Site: brandenburg
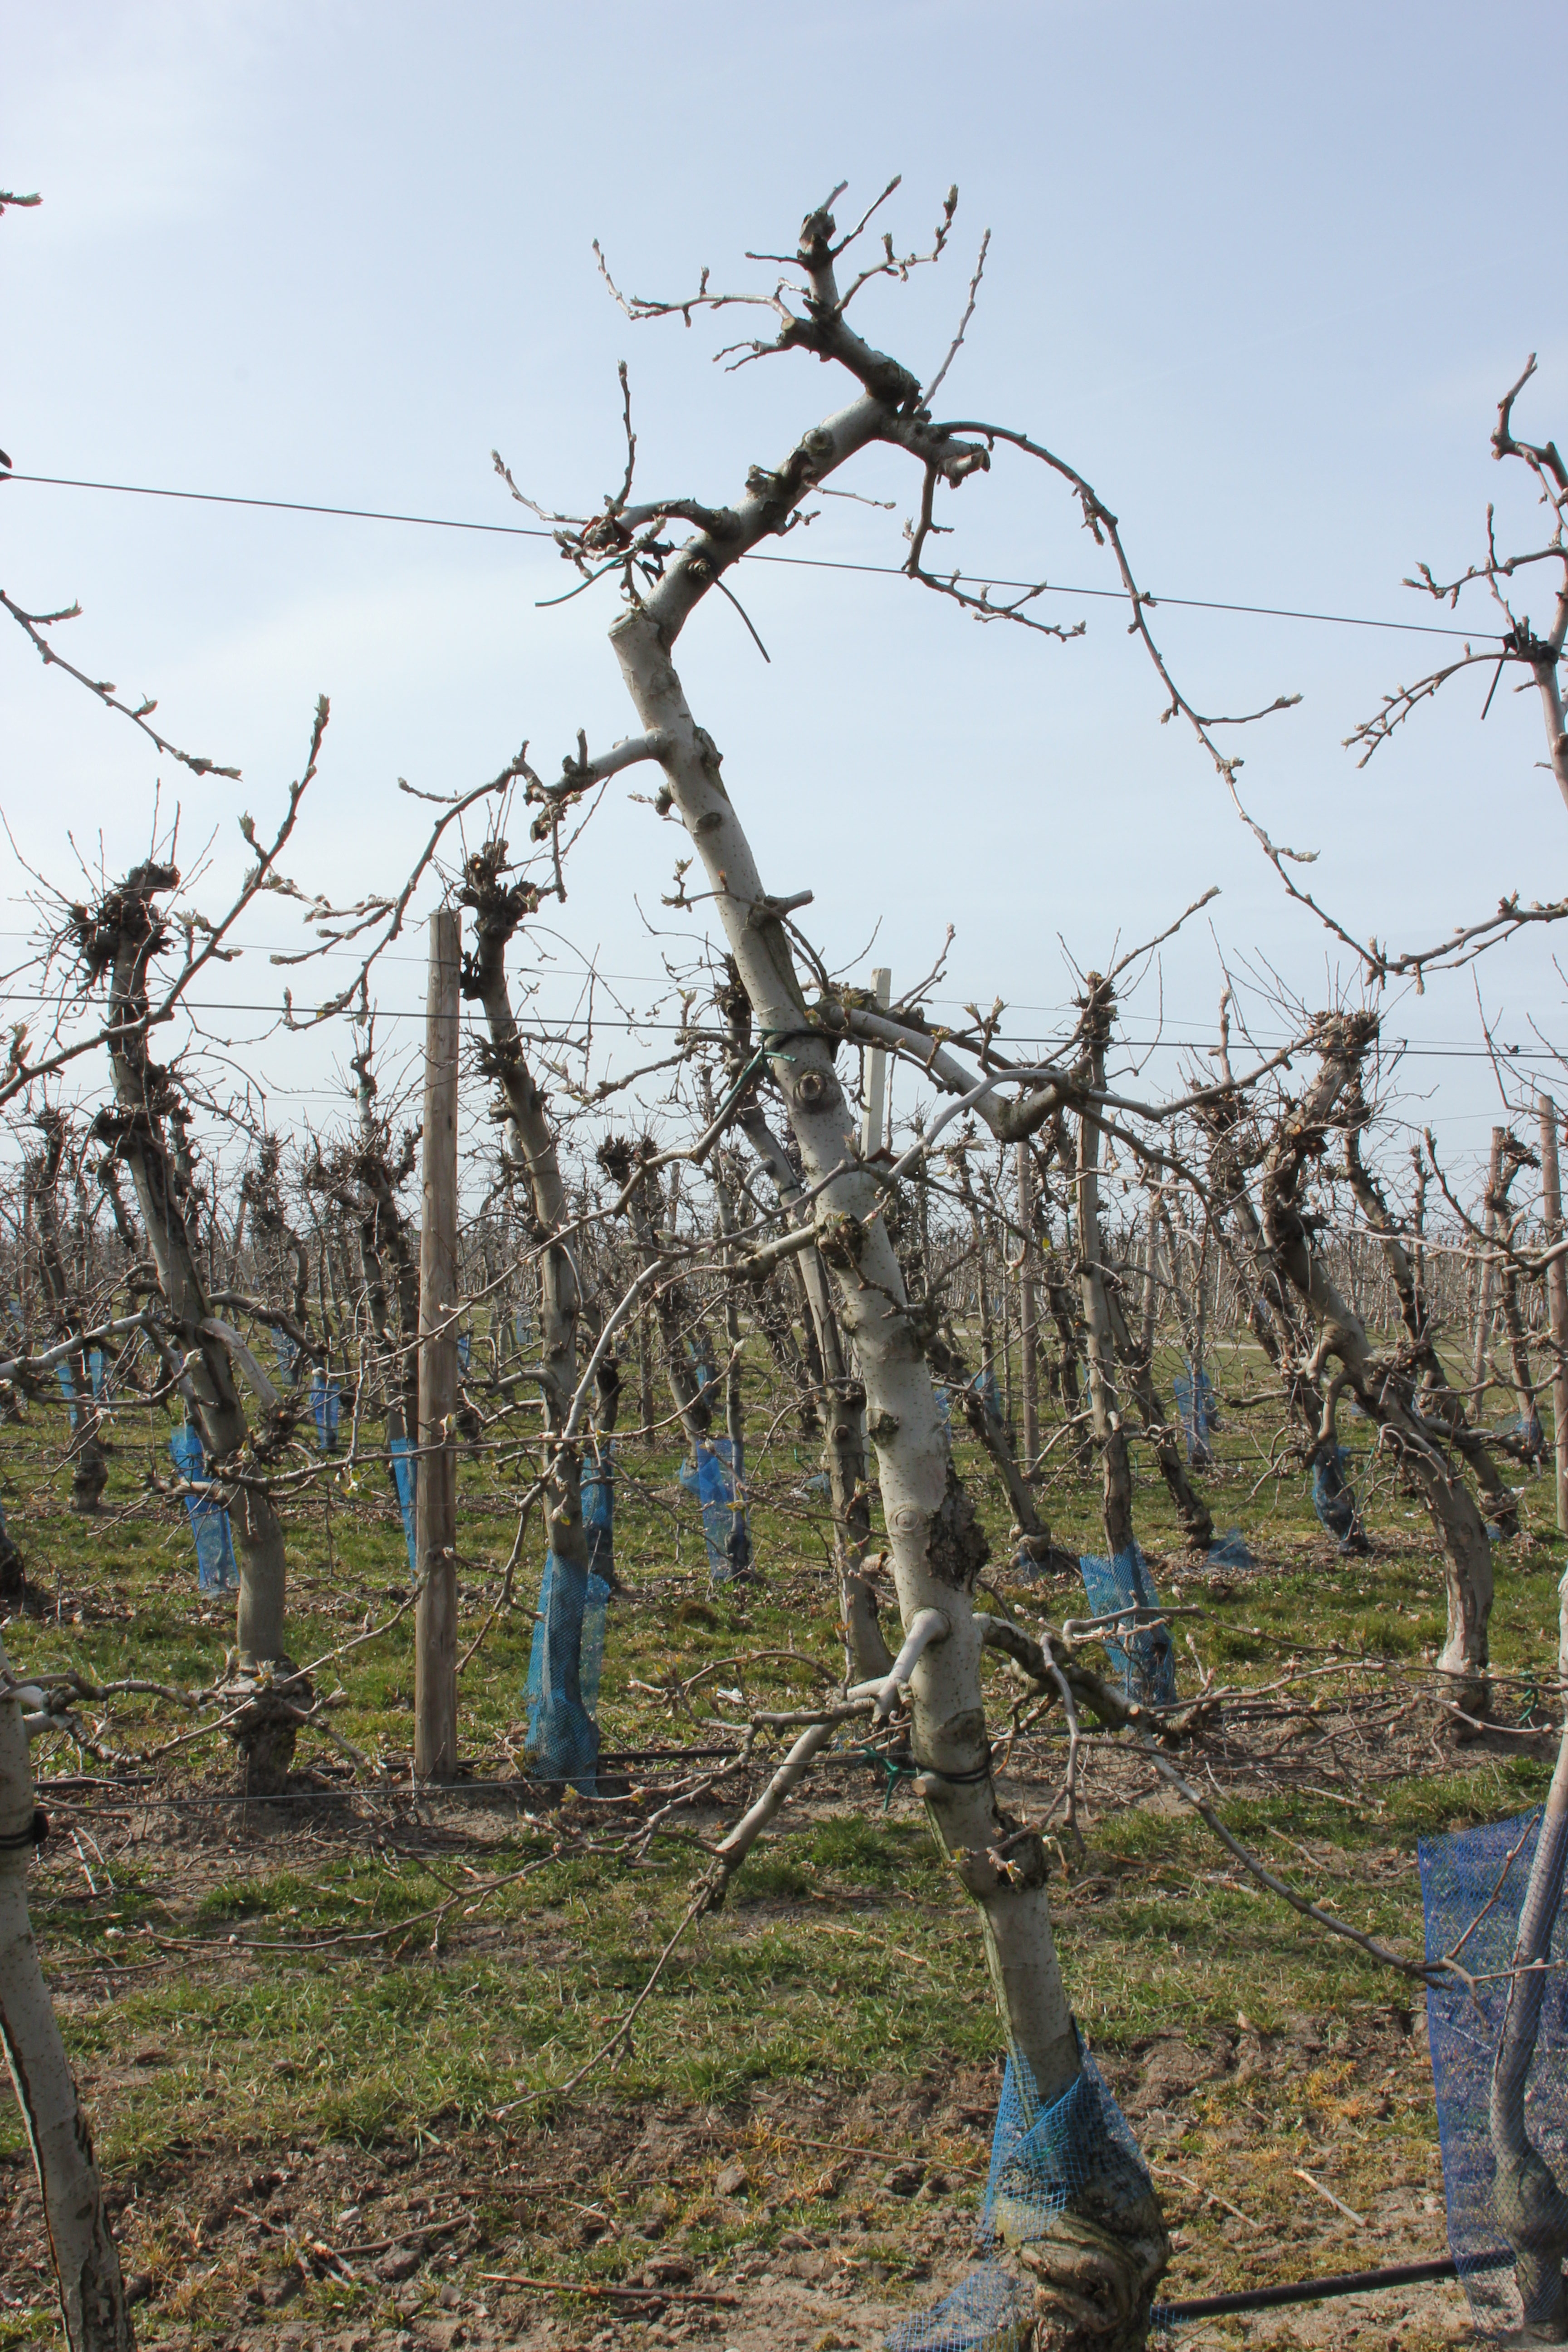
Growth stage (BBCH 54): Inflorescence emergence